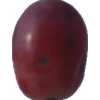
Label: pink_grape